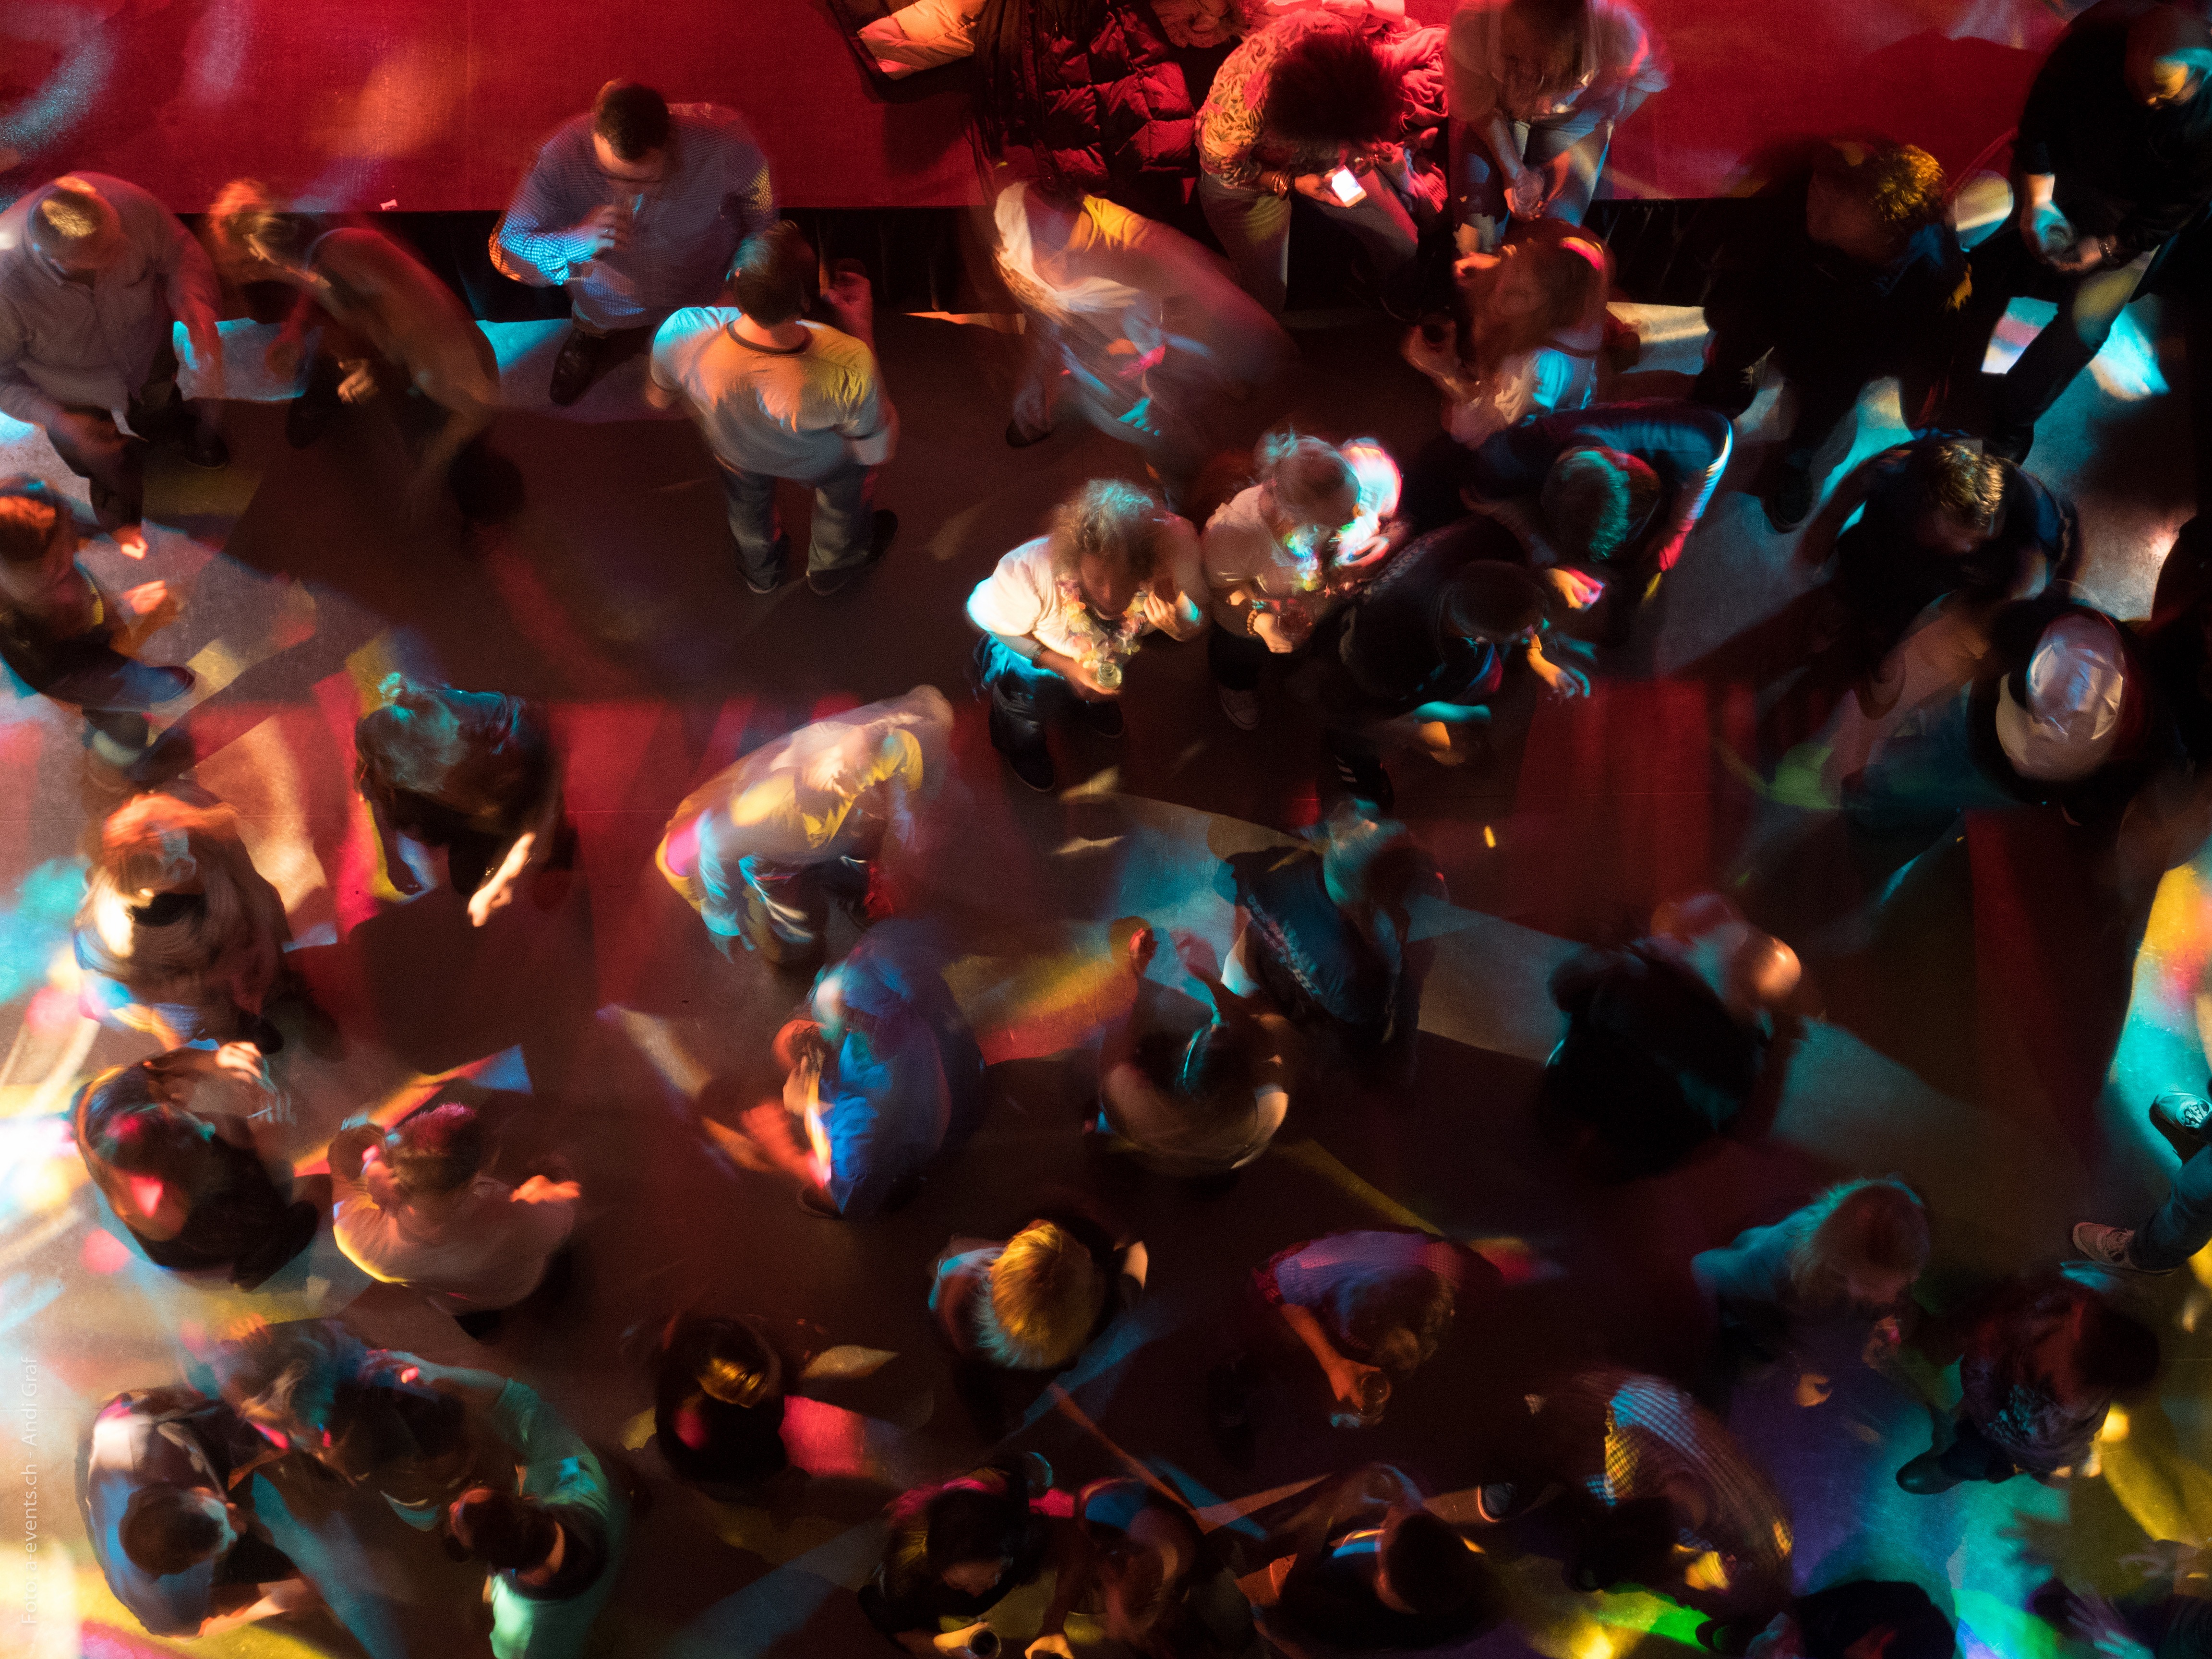
people, crowd, celebration, dance, color, show, human, colorful, toy, rave, light show, lights, party, chaos, fray, disco, screenshot, nightclub, bird's eye view, people collection, artificial light